André Sicre

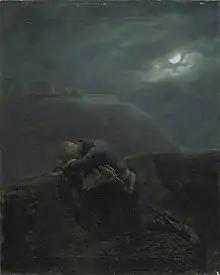
The death of the king as shown in Voltaire's biography of Charles XII

André Sicre (died 1733 in Paris) was a French military engineer who also was "aide-de-camp" to Frederick of Hesse and often has been named as the hired assassin of King Charles XII of Sweden.